Jaguar Racing

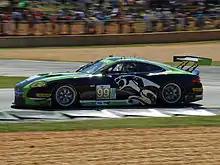
RSR Racing competing at the 2011 Petit Le Mans with Jaguar XKR GT2.

The Jaguar XJR sportscars were a series of sports prototypes that competed in the World Sportscar Championship and IMSA GT Championship between 1984 and 1993. These cars enjoyed high success, with some of the highlights being: